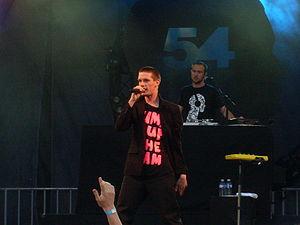
20Syl et Dj Greem
20syl, de son vrai nom Sylvain Richard, né le 17 février 1979 à Nantes, est un rappeur, disc jockey et producteur français. Il est compositeur et MC du groupe Hocus Pocus, et membre et beatmaker du collectif de DJs C2C, quadruple champion du monde DMC par équipe. Il publie en 2014 son premier EP intitulé Motifs, suivi d'un deuxième volet, Motifs II en 2015.